Sholes and Glidden typewriter

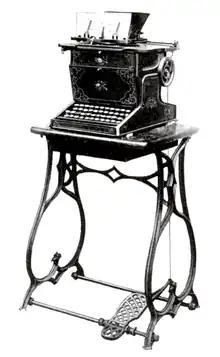
The Sholes and Glidden typewriter as produced by E. Remington and Sons

The Sholes and Glidden typewriter (also known as the Remington No. 1) was the first commercially successful typewriter. Principally designed by the American inventor Christopher Latham Sholes, it was developed with the assistance of fellow printer Samuel W. Soule and amateur mechanic Carlos S. Glidden. Work began in 1867, but Soule left the enterprise shortly thereafter, replaced by James Densmore, who provided financial backing and the driving force behind the machine's continued development. After several short-lived attempts to manufacture the device, the machine was acquired by E. Remington and Sons in early 1873. An arms manufacturer seeking to diversify, Remington further refined the typewriter before finally placing it on the market on July 1, 1874.